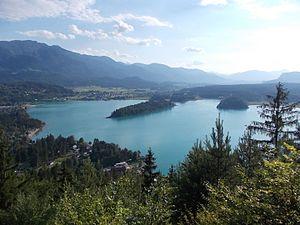
Le Faaker See est un lac autrichien situé dans le land de Carinthie. D'une superficie de 2,2 km², il est le 5ᵉ plus grand lac du pays. C'est un lieu populaire de vacances, connu pour ses eaux claires et turquoise.